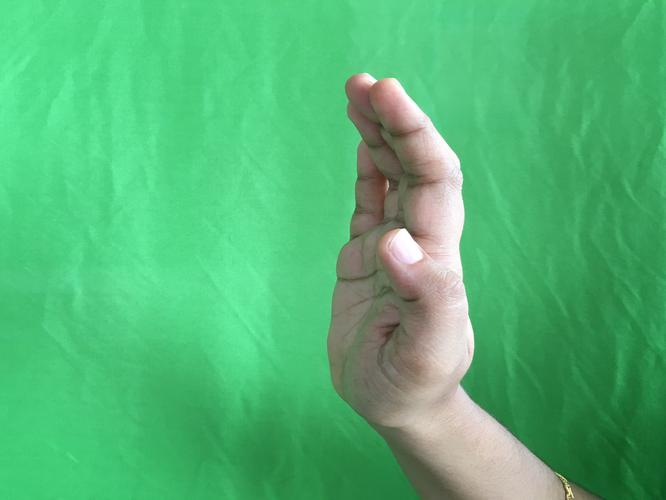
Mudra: Sarpasirsha
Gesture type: single_hand